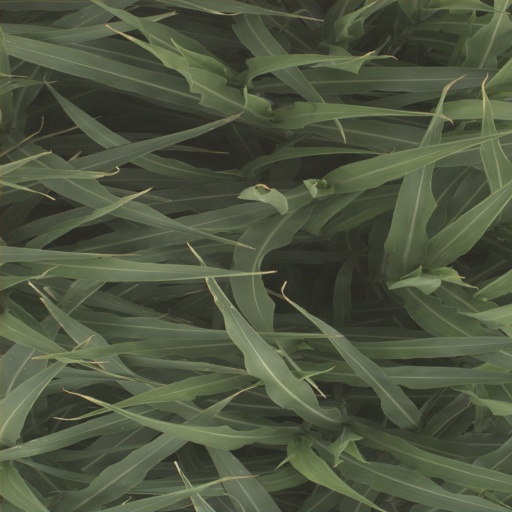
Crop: sorghum